Les Bury

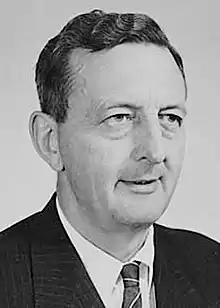
Bury in 1967

Bury remained Minister for Labour and National Service in the first Gorton ministry. With Phillip Lynch as Minister for the Army, a slogan chanted at anti-war protests was "lynch Bury and bury Lynch". After the 1969 federal election, Bury was promoted to treasurer, his most desired portfolio. His promotion was probably due to his support for Gorton in the 1969 leadership spill, which saw then-treasurer William McMahon challenge for the prime ministership. McMahon was shifted to foreign affairs and Bury took his place as treasurer. Gorton also reputedly viewed Bury as someone who was likely to be compliant and not challenge his own economic agenda.